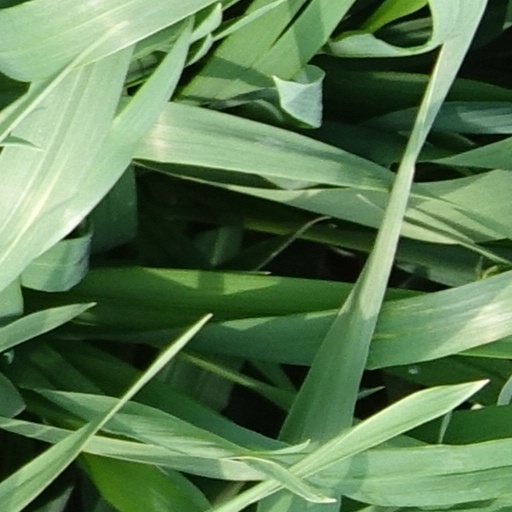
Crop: wheat